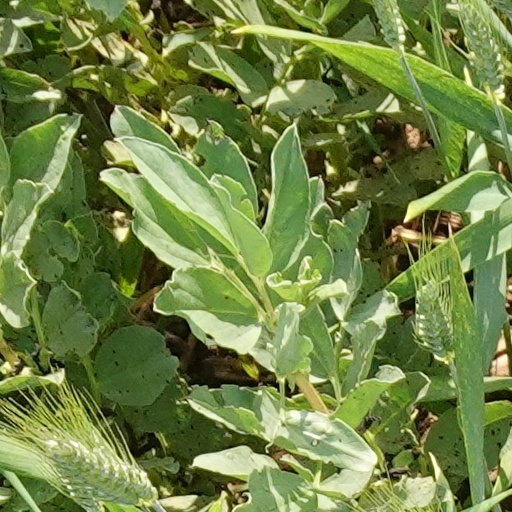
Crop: wheat